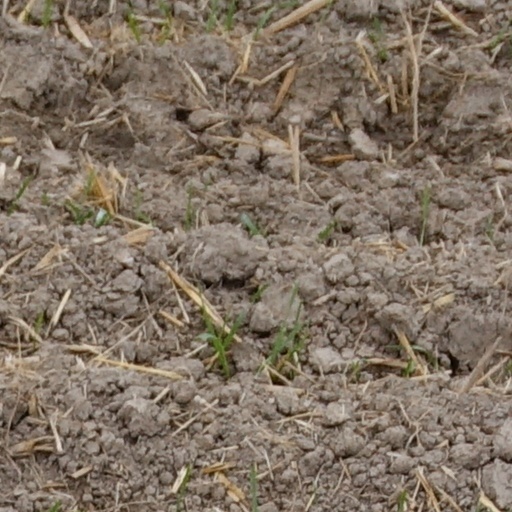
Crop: wheat